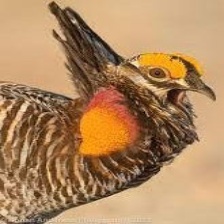
Species: GREATER PRAIRIE CHICKEN
Scientific name: TYMPANUCHUS CUPIDO